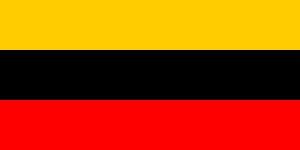
Le drapeau de l'Arménie est le drapeau national de l'Arménie. Il est composé de trois bandes horizontales : la bande supérieure est rouge, l'intermédiaire bleue, et l'inférieure orange. Il a été adopté le 24 août 1990 et confirmé le 15 juin 2006 par le parlement arménien.
Le drapeau de la Géorgie est le drapeau civil, le drapeau d'État, le pavillon marchand et le pavillon d'État de la Géorgie. Il est composé d'une grande croix de saint Georges sur fond blanc et de quatre autres petites croix rouges dans les quartiers formés par la grande. D'abord utilisé comme symbole du royaume d'Ibérie par le roi Vakhtang Iᵉʳ Gorgassali au Vᵉ siècle, il fut réadopté le 14 janvier 2004 par le nouveau gouvernement géorgien issue de la Révolution des Roses.